Ivan Zholtovsky

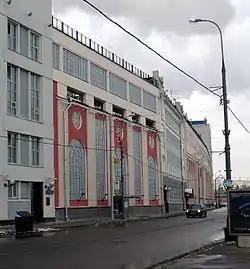
MOGES-1 Powerplant Expansion. Third-floor "wall" is a fake curtain

When he came back from a long trip to Italy in 1923–1926, New Economic Policy ("NEP") brought considerable relief to architects. Seasoned professionals were in demand again, mostly from state or semi-state companies. For a brief period, architects worked the old fashioned way, with their firms and apprentices. Some of Zholtovsky's students operated their own projects, some joined the firm. Zholtovsky's three better-known works of the time are: